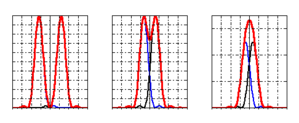
Illustration du critère de Rayleigh pour la formation des images. Domaine public
La théorie de la diffraction, dans sa forme élémentaire, repose sur le principe de Huygens-Fresnel. Selon ce principe, chaque point atteint par une onde se comporte comme une source secondaire. La figure de diffraction observée résulte de l'interférence des ondes émises par l'ensemble des sources secondaires. Bien que cette théorie ne fasse pas intervenir la nature de l'onde, le vocabulaire et les illustrations de cet article seront empruntés au domaine de l'optique.